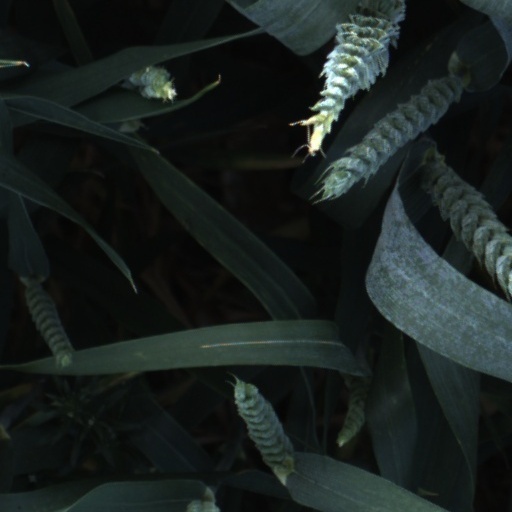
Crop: wheat